Pete Wilson

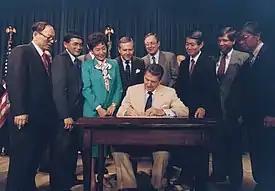
President Reagan signing the Civil Liberties Act with Wilson looking on

On October 19, 1983, Wilson voted in favor of a bill establishing Martin Luther King Jr. Day. The legislation was signed into law by President Reagan the following month. In January 1988, Wilson voted in favor of the Civil Rights Restoration Act of 1987 (as well as to override President Reagan's veto in March).